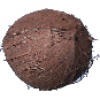
Label: Cocos 1